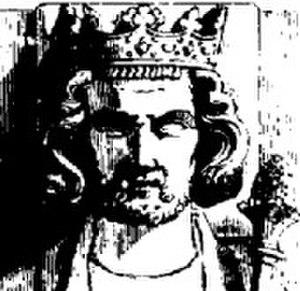
Gisant de Carloman Ier (751-771)